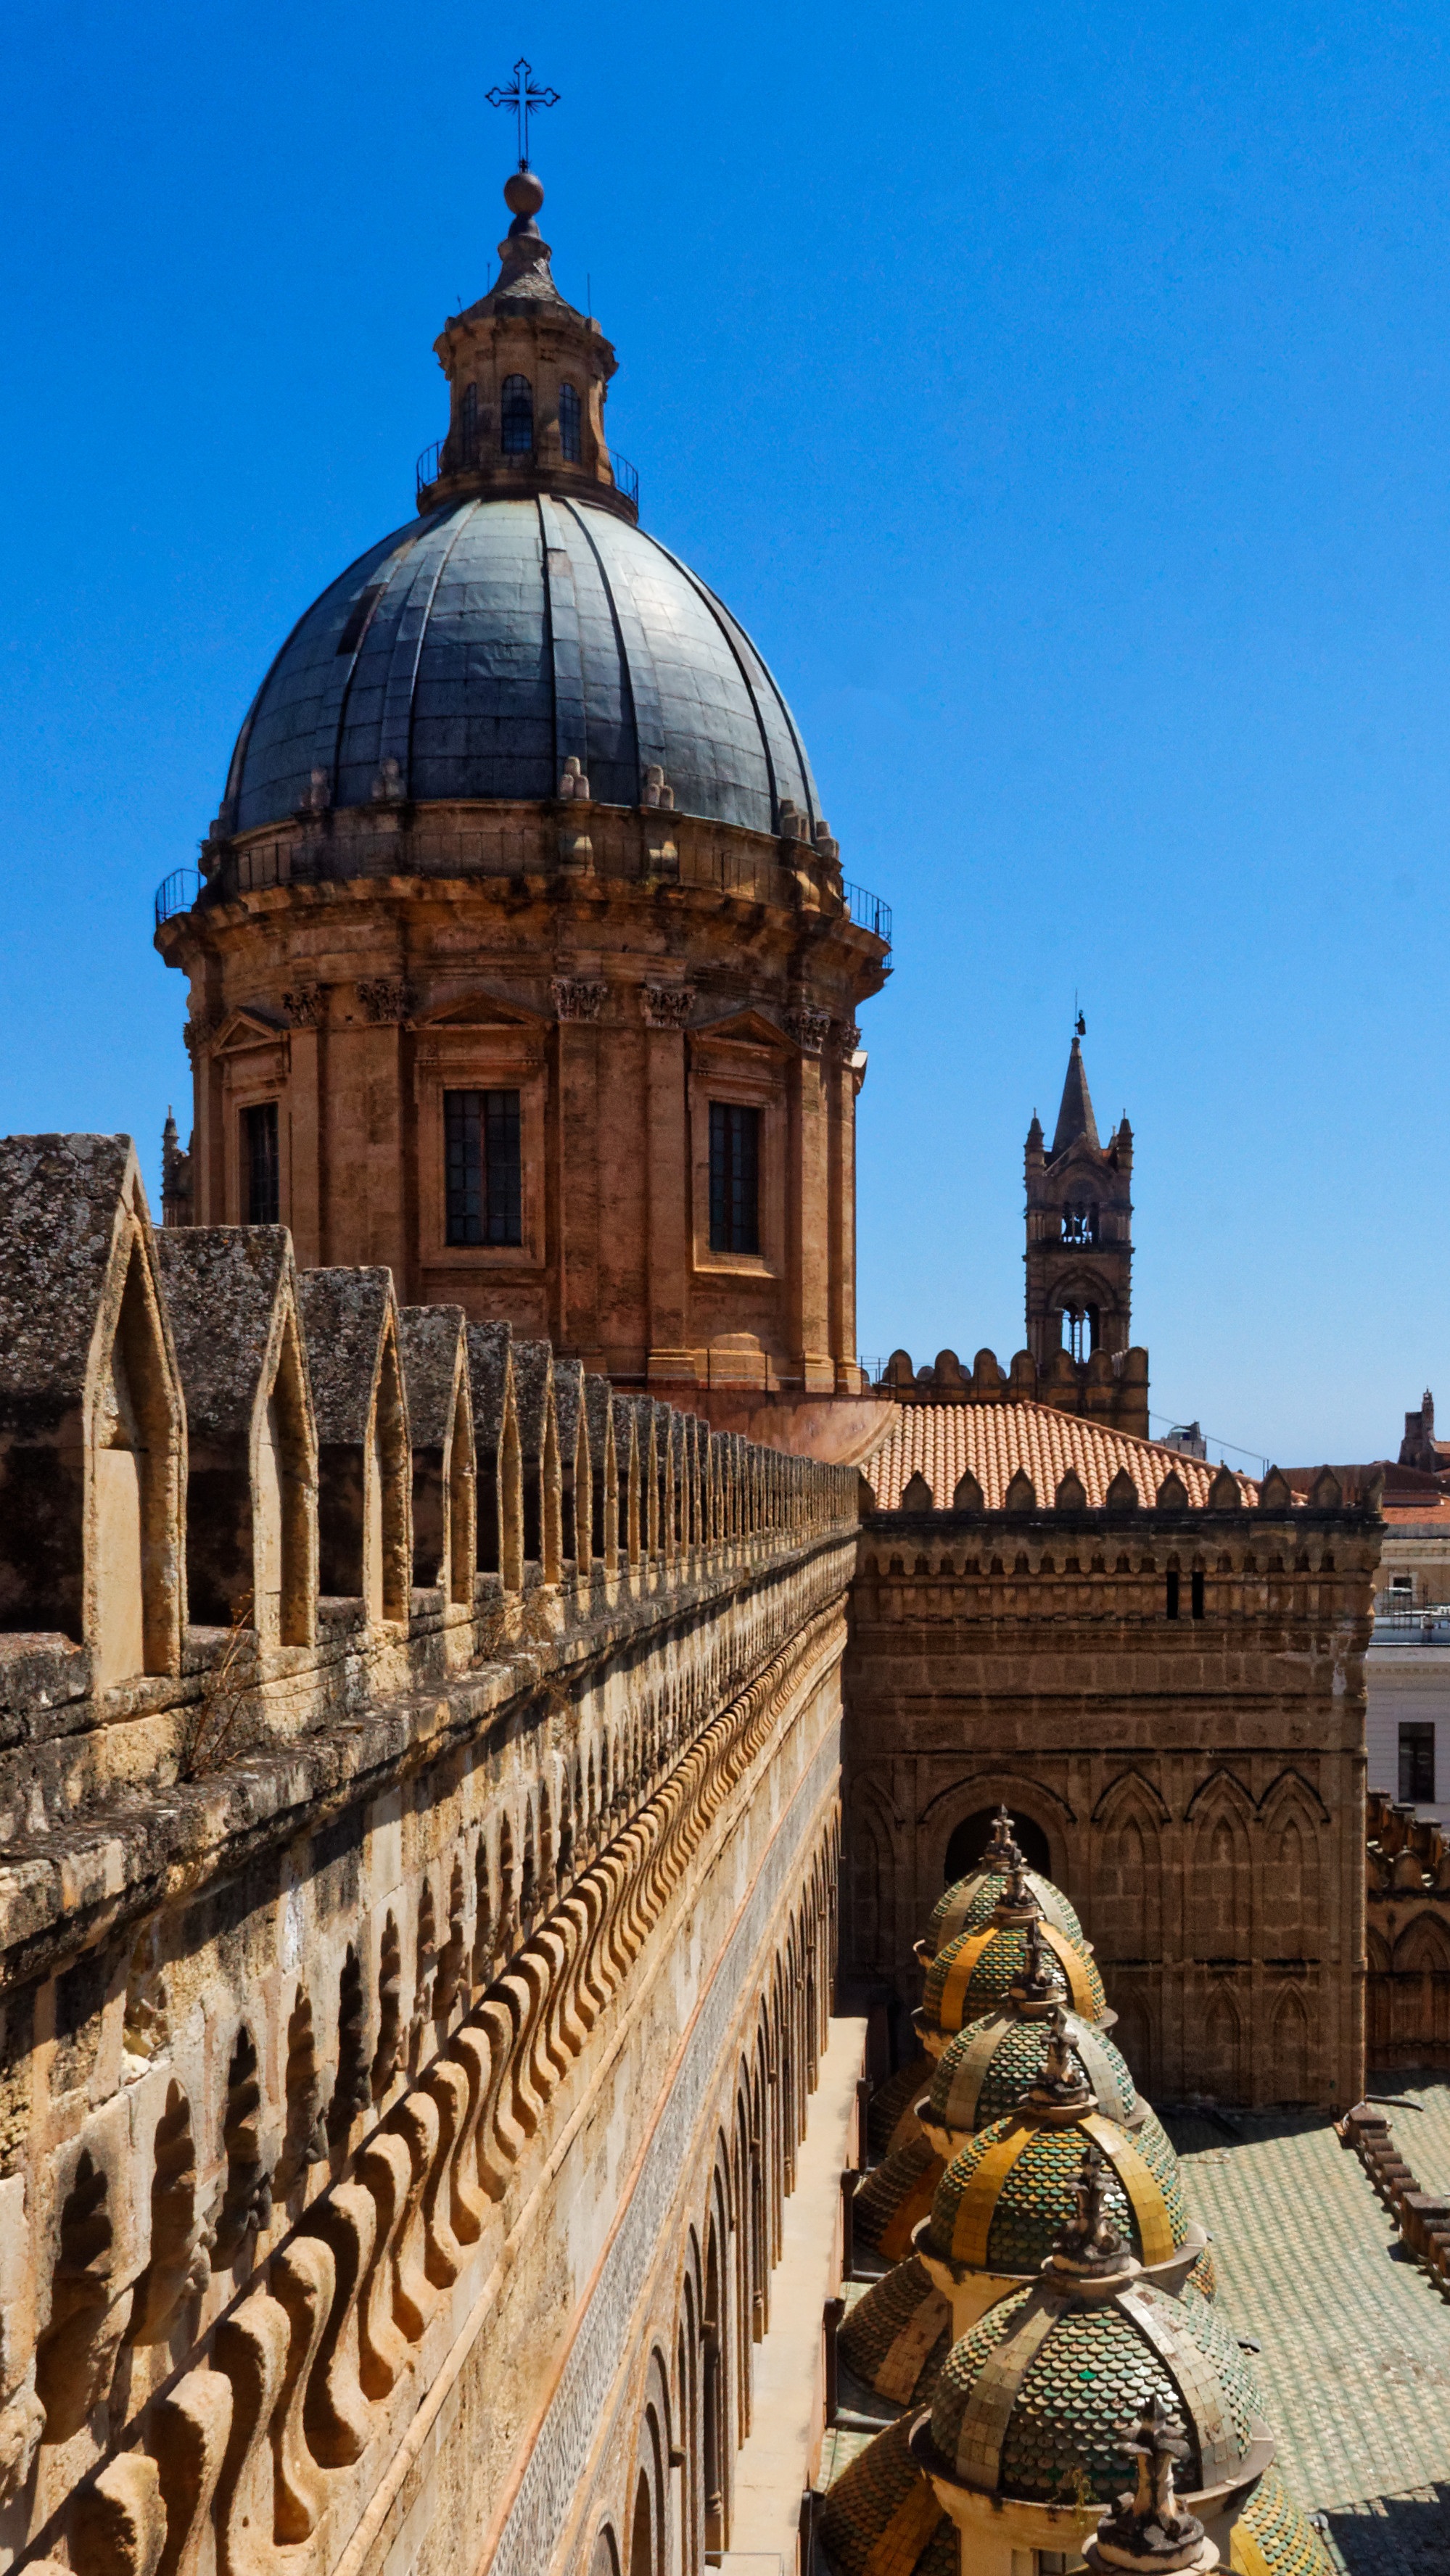
architecture, building, palace, travel, landmark, italy, cathedral, tourism, place of worship, places of interest, temple, basilica, dome, dom, sicily, palermo, unesco world heritage site, maria assunta santissima, historic site, ancient history, byzantine architecture